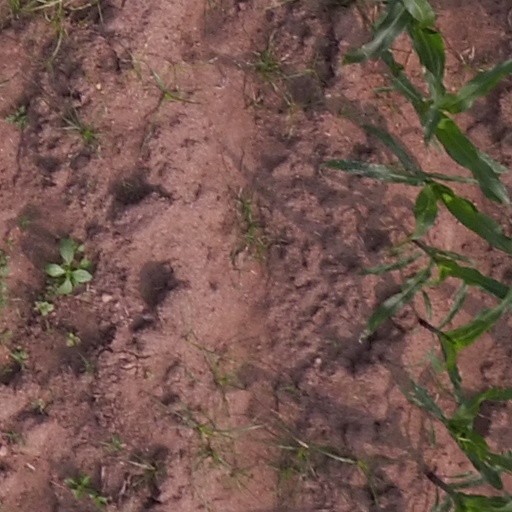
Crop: maize; corn